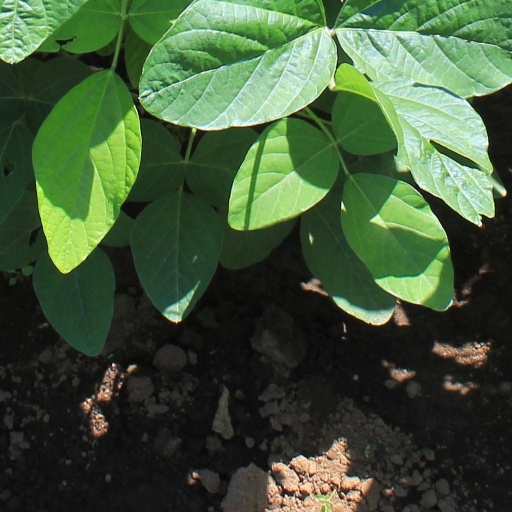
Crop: soybean